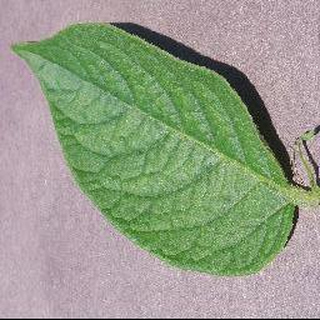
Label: healthy_potato